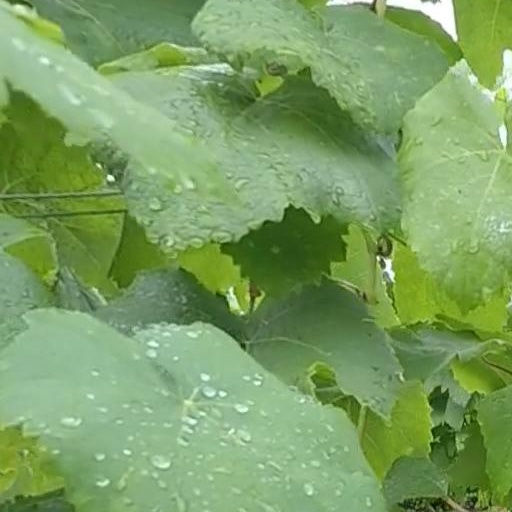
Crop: grape